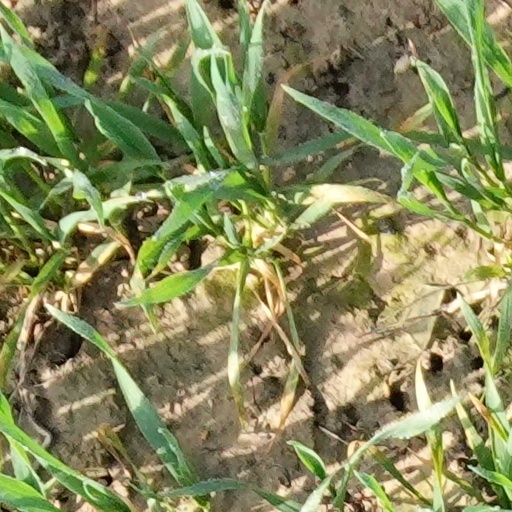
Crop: wheat